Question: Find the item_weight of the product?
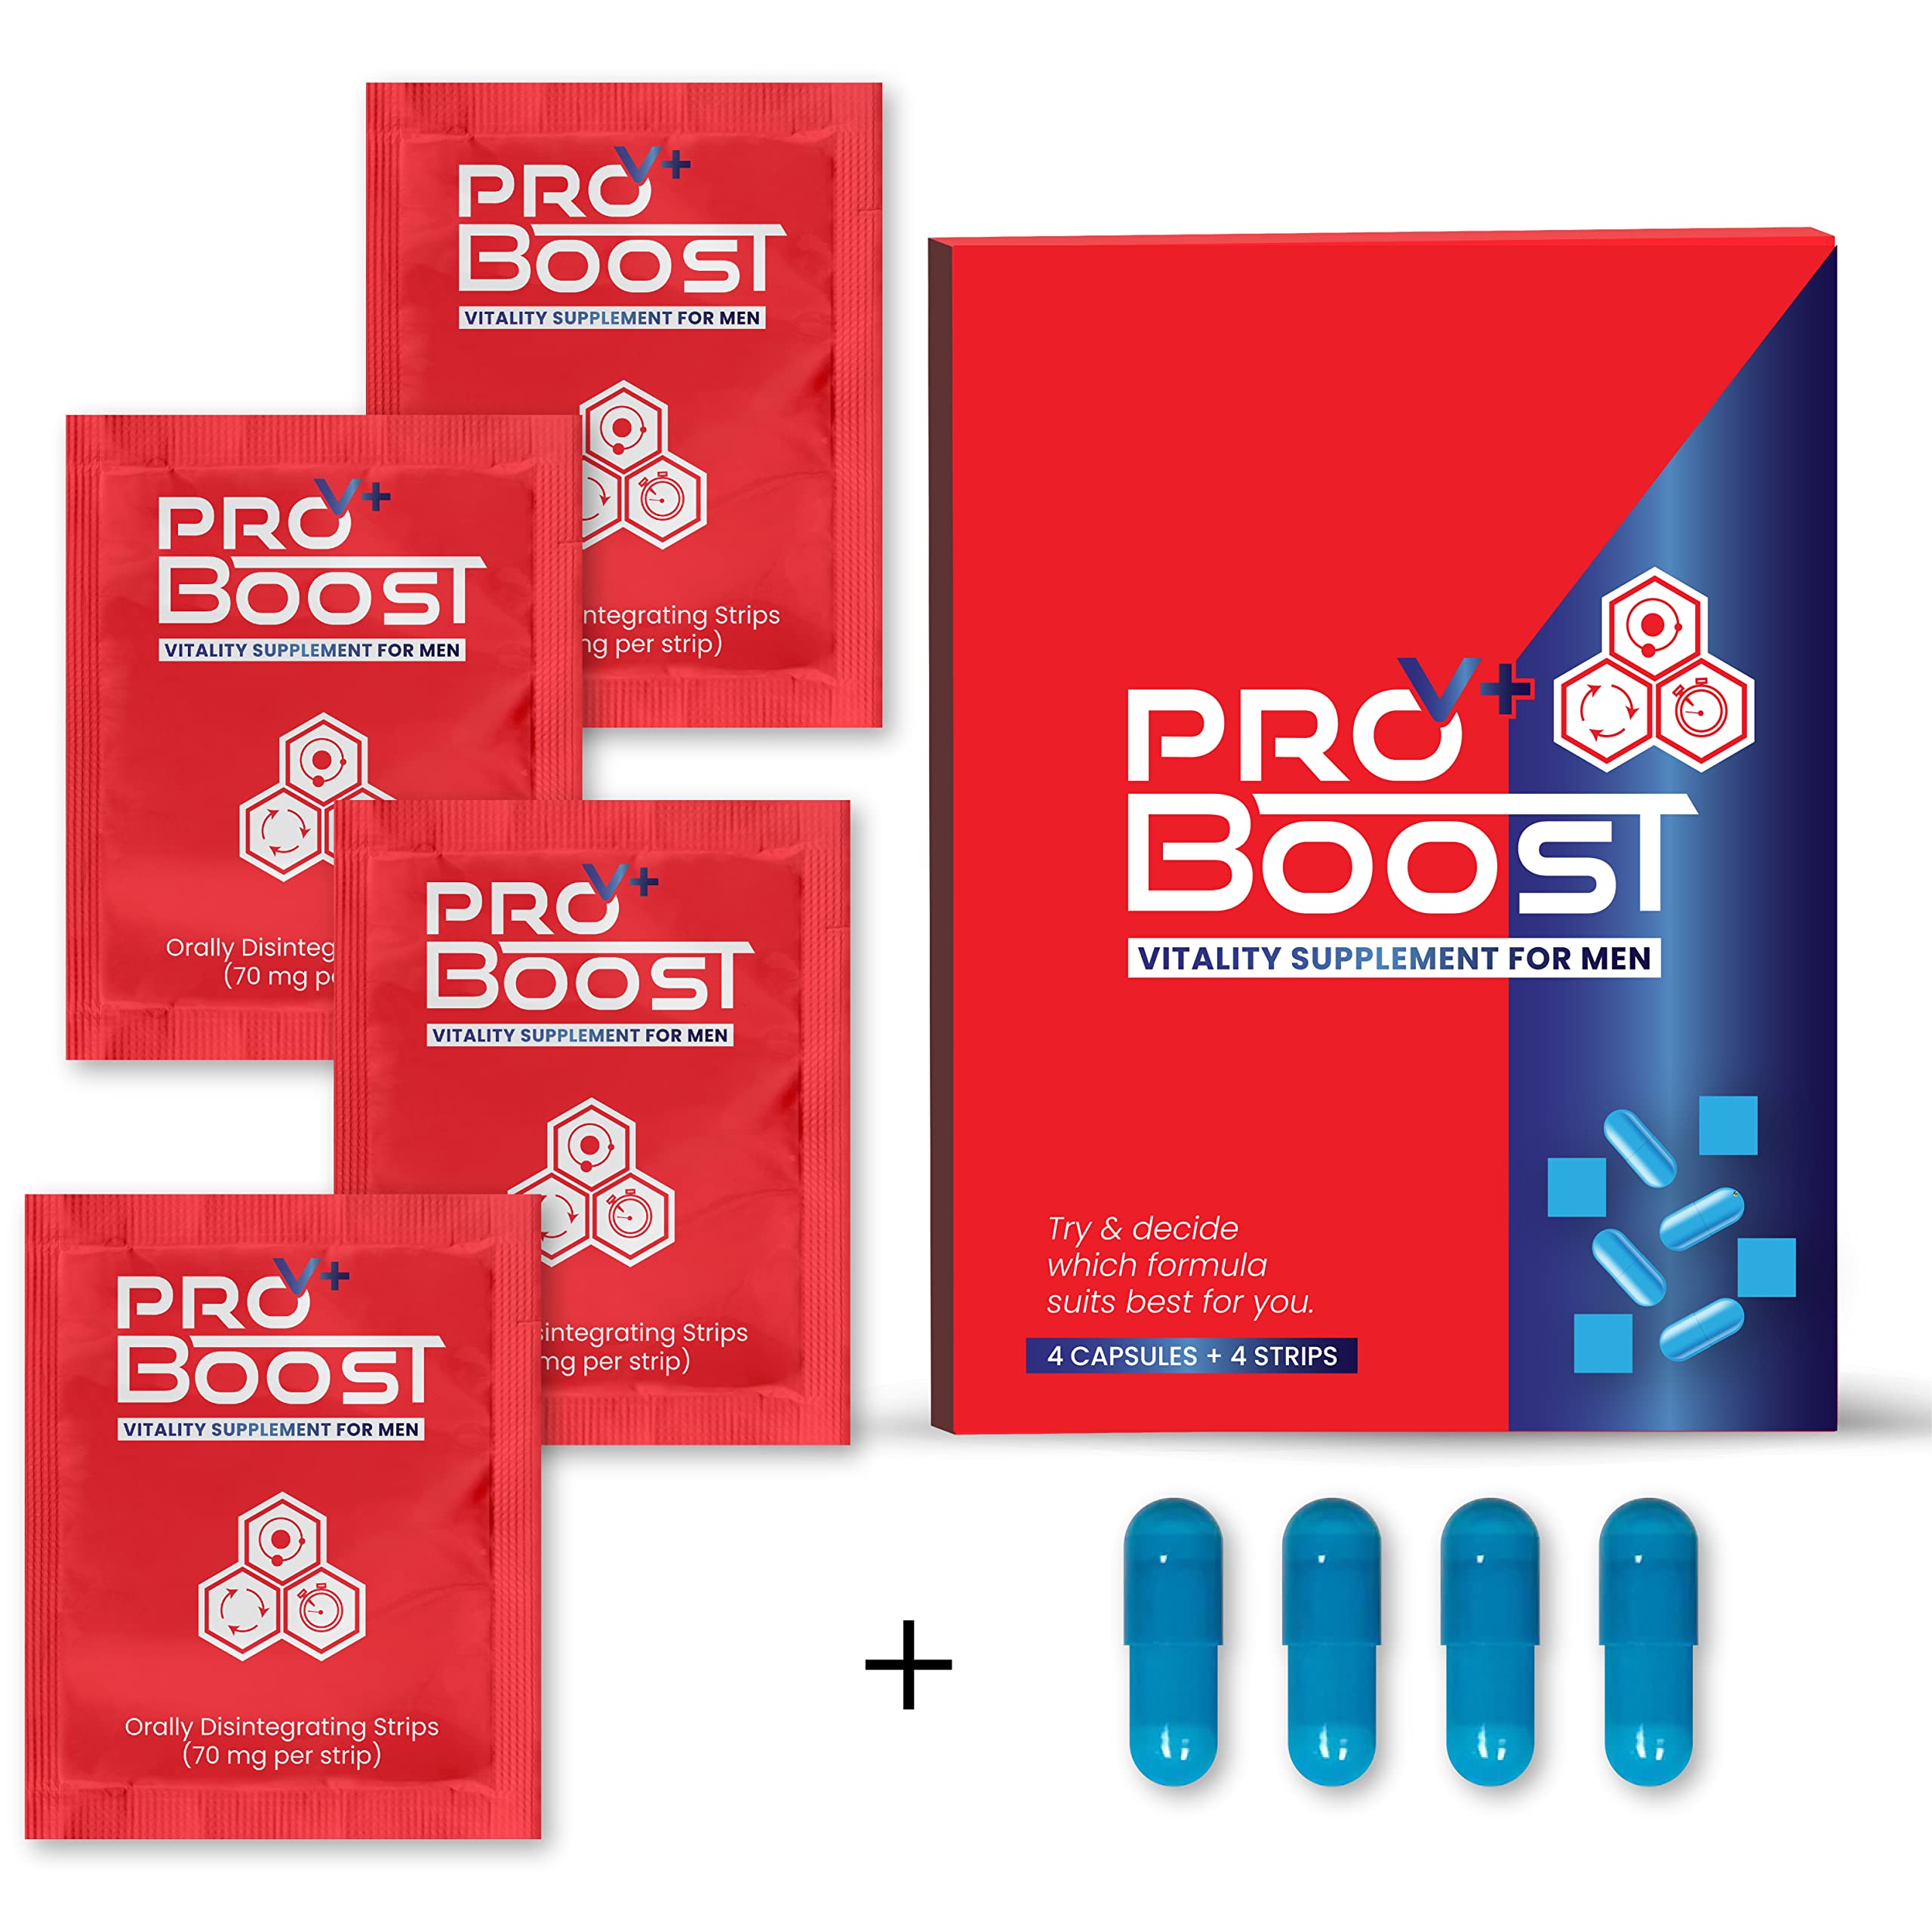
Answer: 70.0 milligram